Acacia complanata

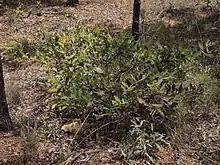
Habit

Acacia complanata, commonly known as flat-stemmed wattle, long-pod wattle or donkey's ears, is a species of flowering plant in the family Fabaceae and is endemic to eastern Australia. It is a shrub or tree with branches arching downwards, narrowly winged branchlets, narrowly linear, thinly leathery phyllodes, spherical heads of bright yellow flowers and linear, thinly leathery to crusty, wrinkled pods.